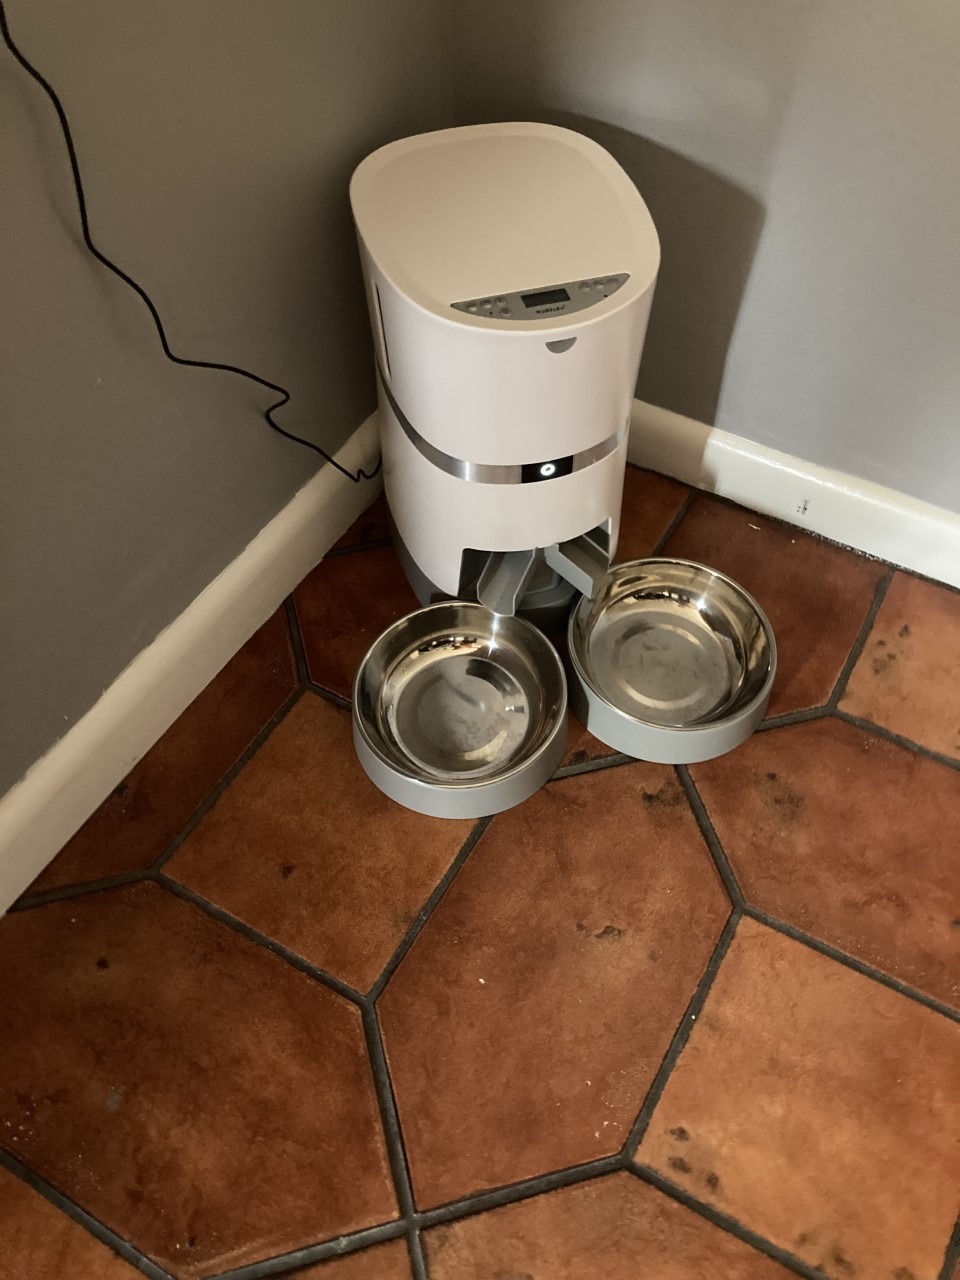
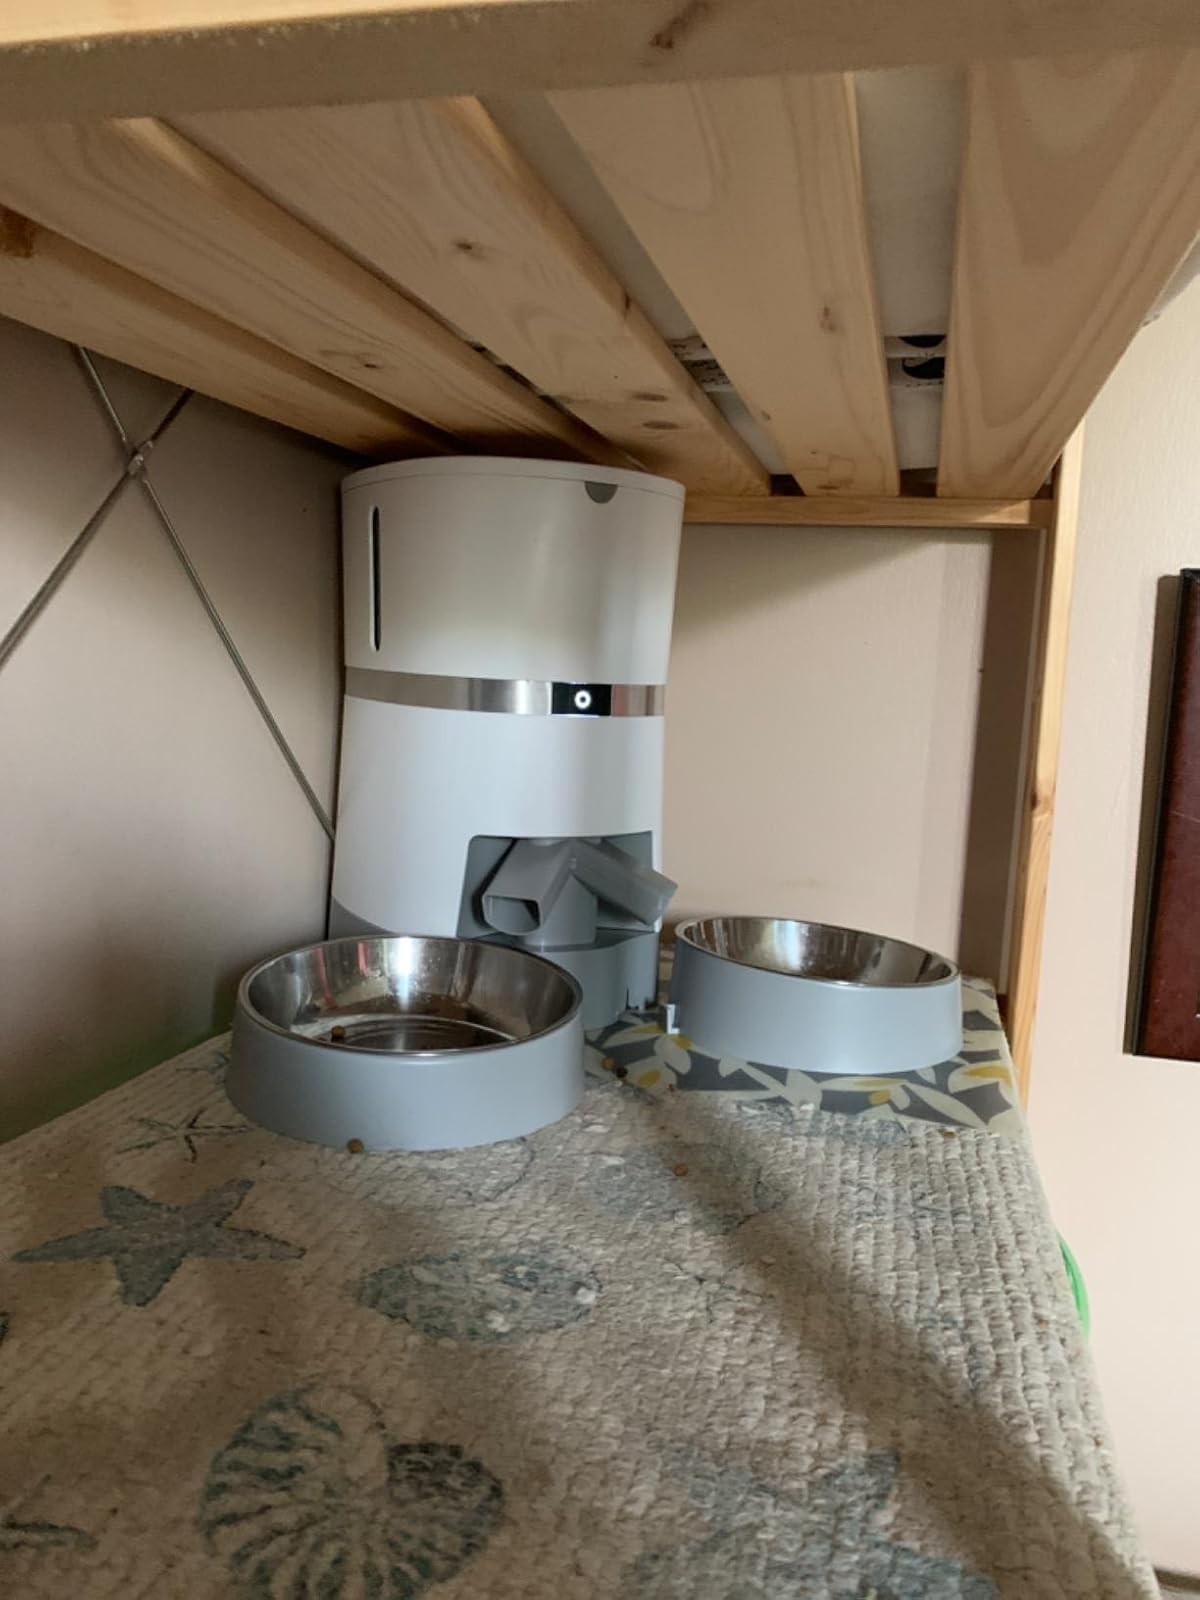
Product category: items_feeder
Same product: yes